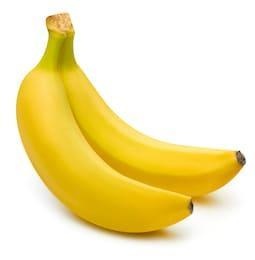
Label: banana